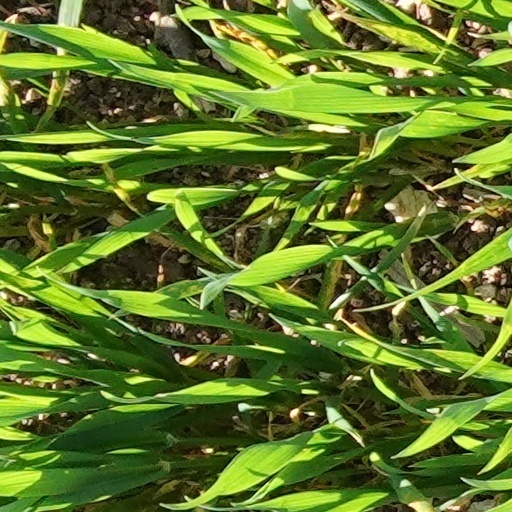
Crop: wheat